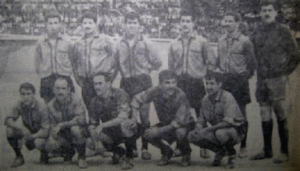
MC Alger vice-champion d'Algérie 1962-1963
Le Mouloudia Club d'Alger en arabe : نادي مولودية الجزائر, plus couramment abrégé en Mouloudia d'Alger ou encore MCA, est un club omnisport algérien fondé officiellement le 7 août 1921 à Alger
Le Classico algérien est la rencontre de football entre les deux clubs algériens du Mouloudia Club Alger et de la Jeunesse sportive de Kabylie. Cette dénomination s'inspire du Clásico espagnol entre le Real Madrid et le FC Barcelone.